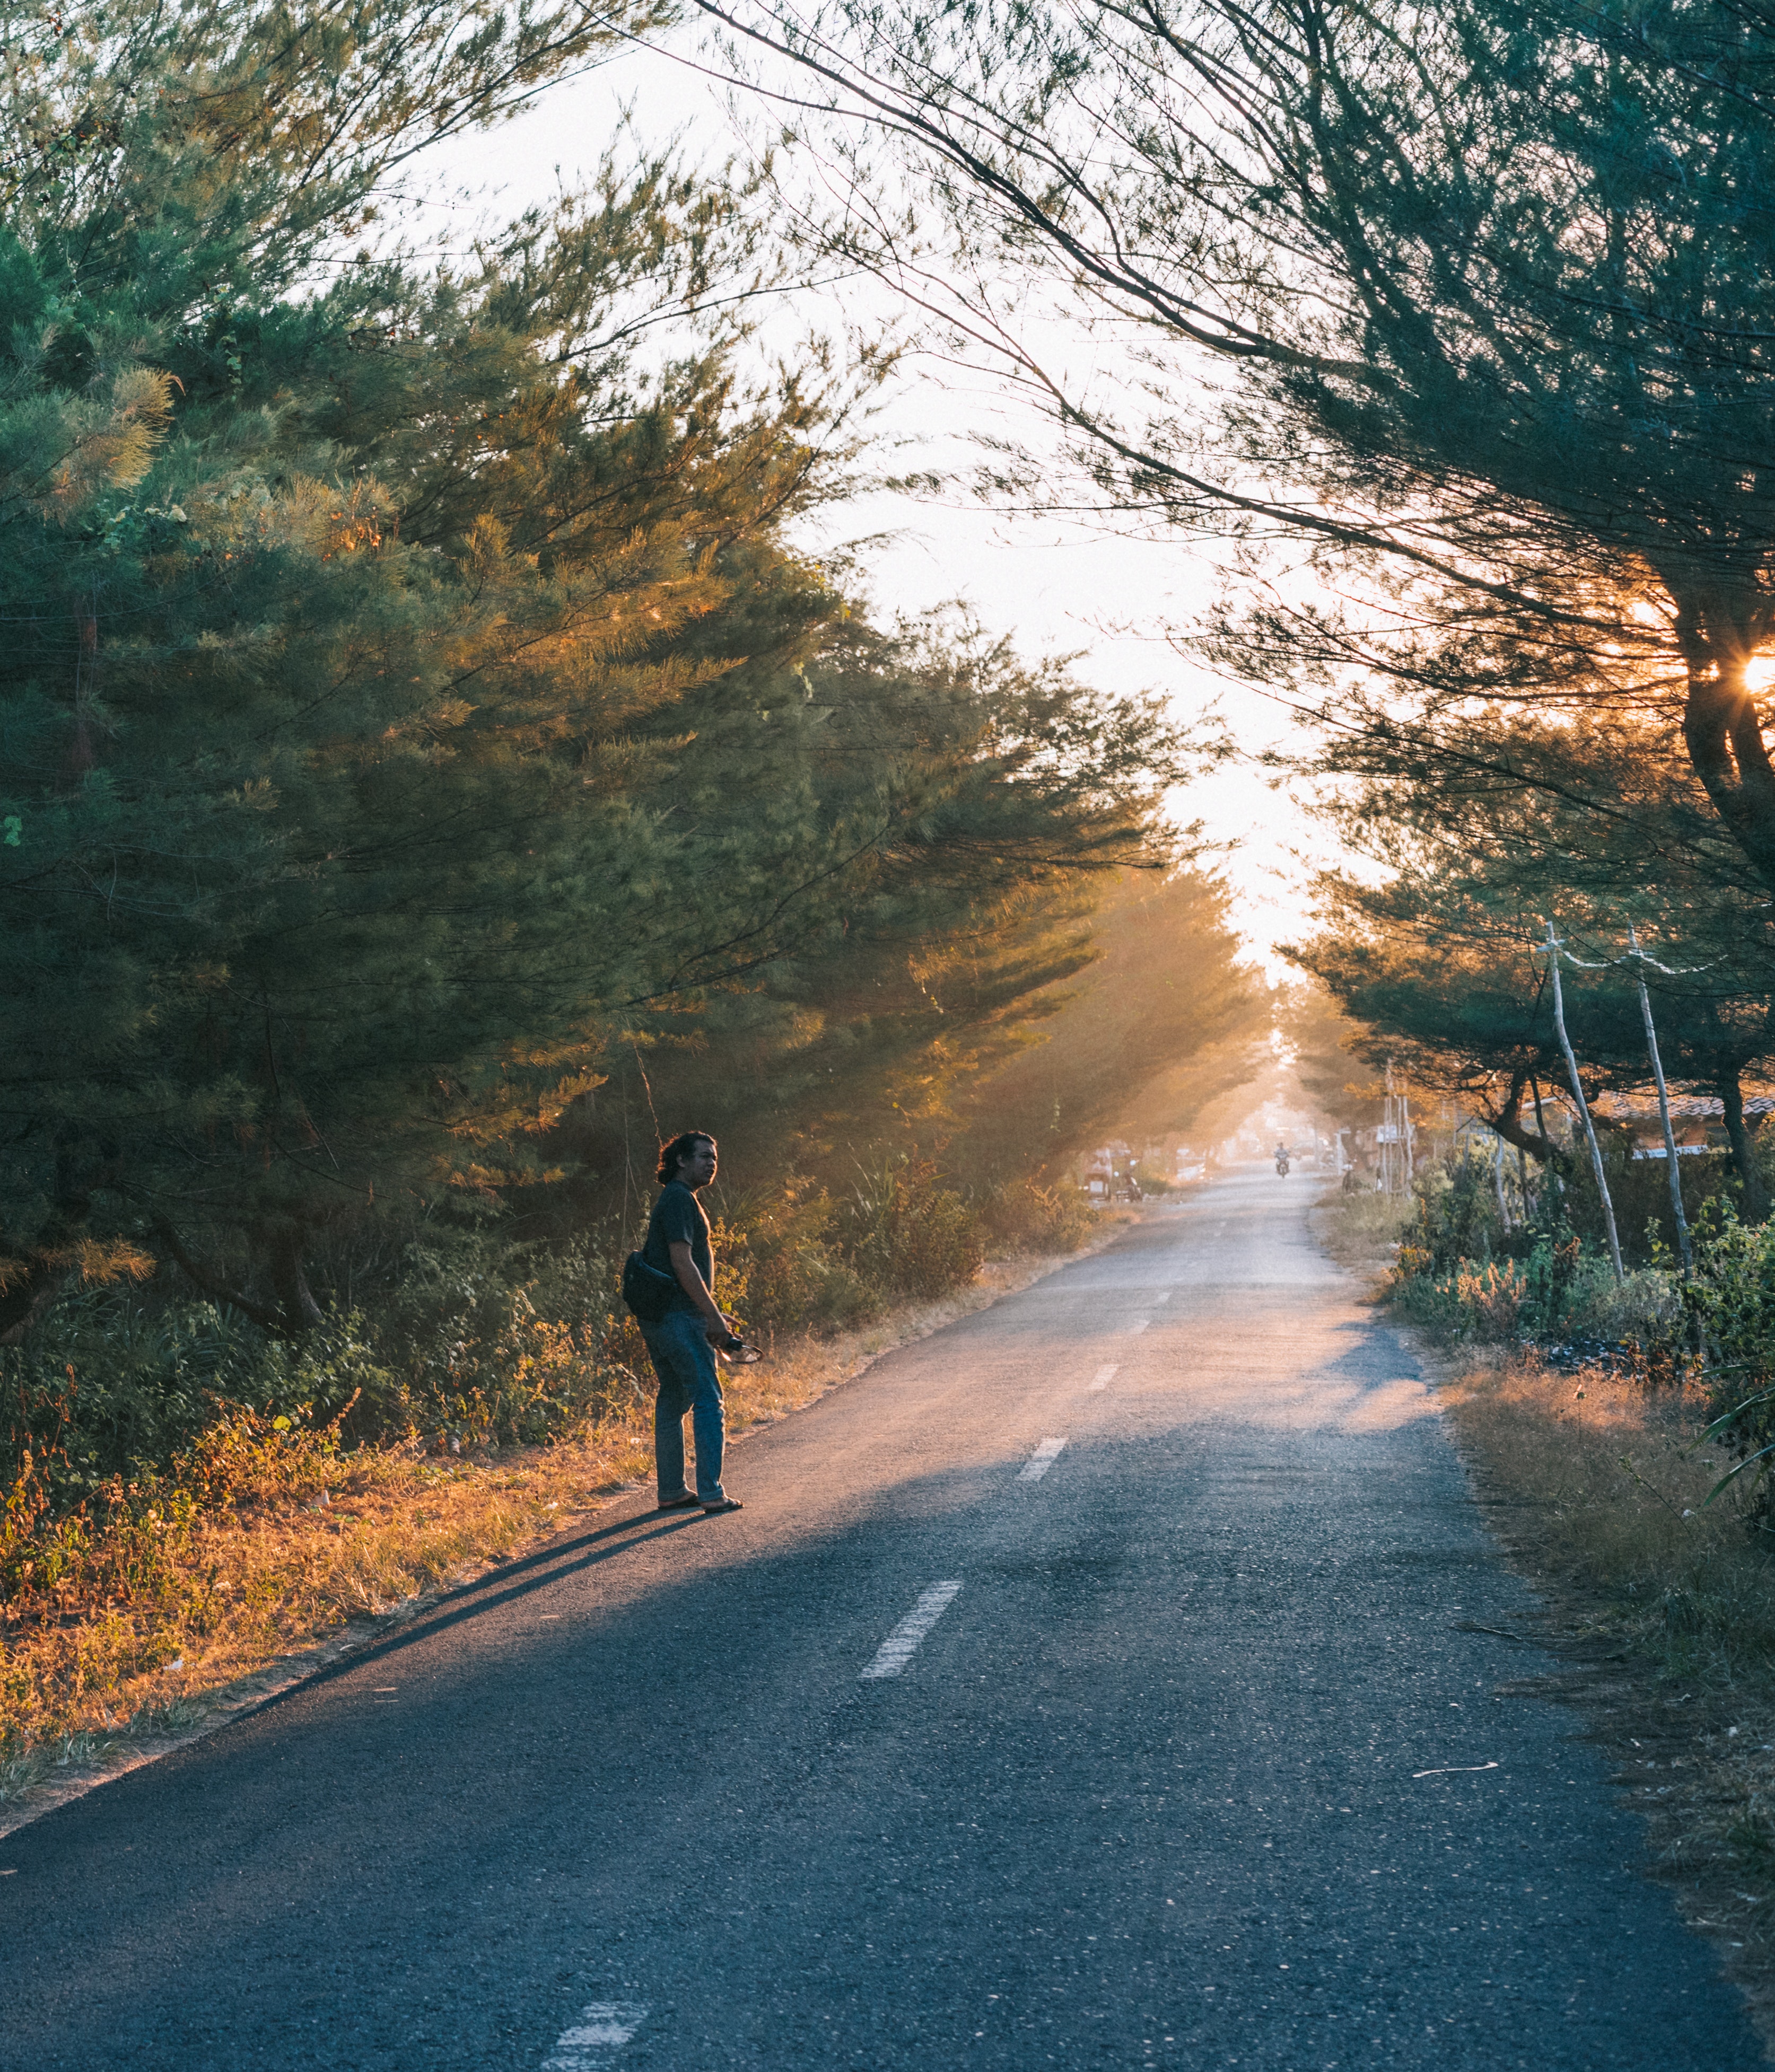
sky, nature, natural landscape, tree, sunlight, road, morning, light, cloud, atmospheric phenomenon, leaf, evening, lane, sunset, winter, infrastructure, asphalt, woody plant, branch, autumn, sunrise, photography, mountain, landscape, thoroughfare, road surface, shadow, plant, forest, Tints and shades, walking, meteorological phenomenon, nonbuilding structure, street, love